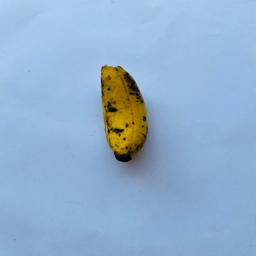
Banana variety: Sabri Kola